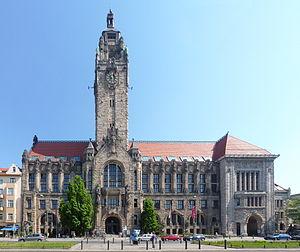
Cet article recense les mairies d'arrondissement municipaux de Berlin en Allemagne.
Berlin-Charlottenbourg est un quartier du centre-ouest de Berlin, capitale de l'Allemagne, situé dans l'arrondissement de Charlottenbourg-Wilmersdorf. Il est célèbre pour son château, l'église du Souvenir et le Kurfürstendamm, une des avenues les plus courues de la cité.